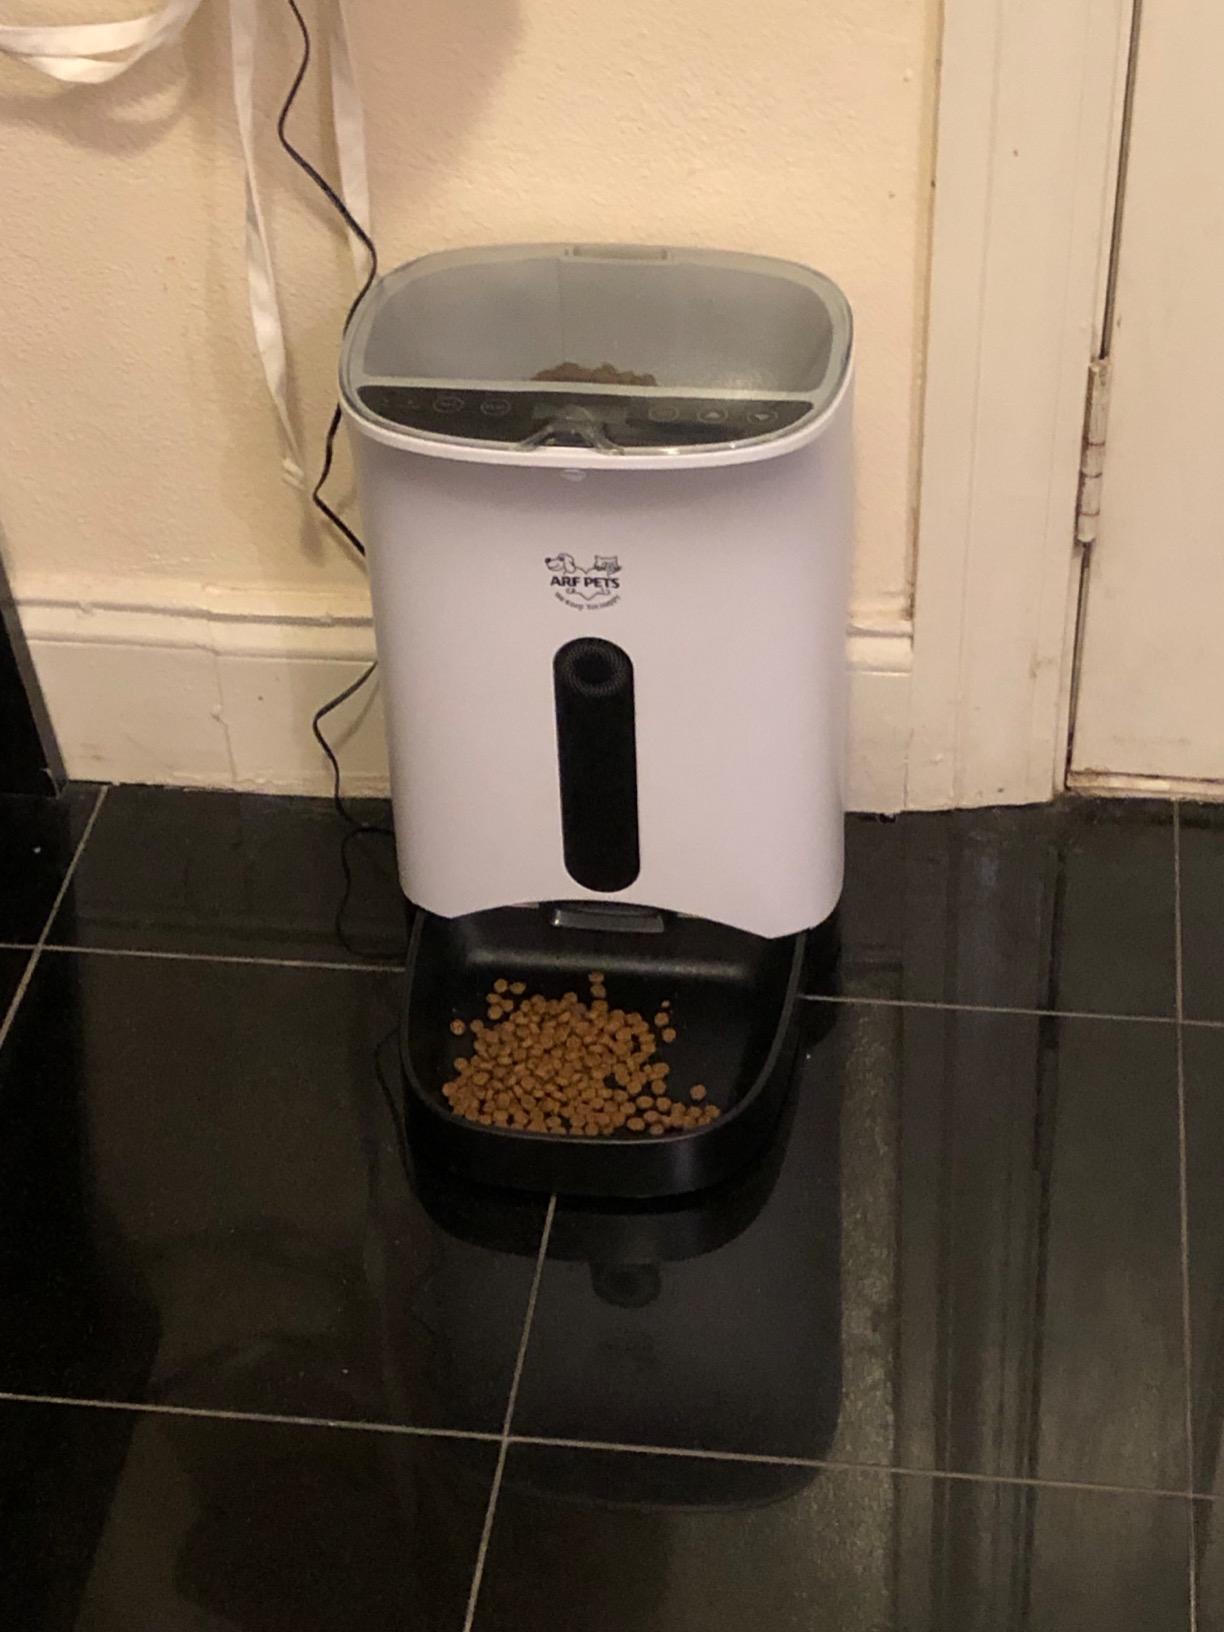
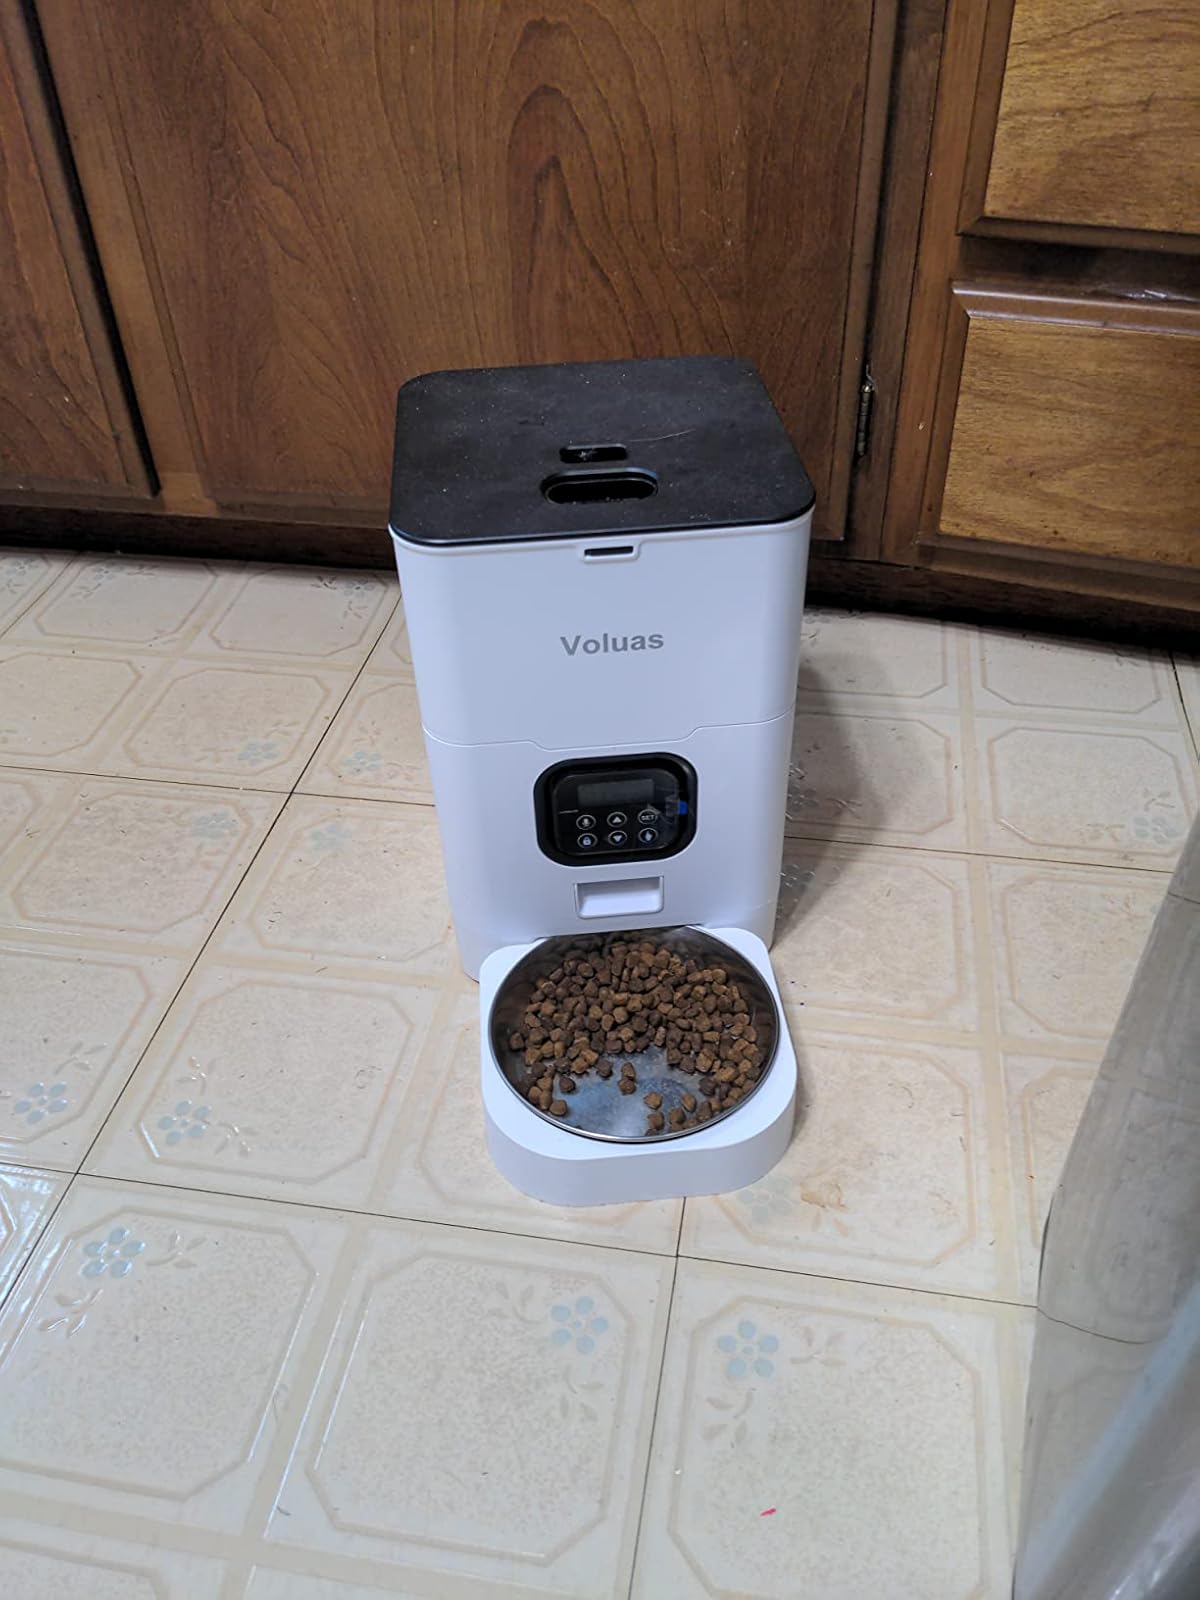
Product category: items_feeder
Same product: no